The 11th Grade

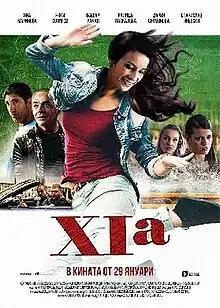
Theatrical release poster

The 11th Grade (Bulgarian: XIa) is a 2015 Bulgarian comedy-drama film directed by Georgi D. Kostov (in his directorial debut) and written by Nikolay Kolev. Starring Yana Marinova, Nikolai Sotirov and Bashar Rahal.